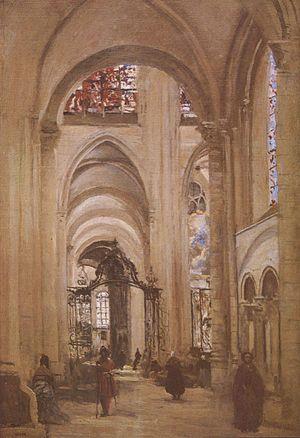
Acco : Chef gaulois qui a initié la révolte des Sénons contre les Romains au Iᵉʳ siècle, en 53 av. J-C. Condamné à mort et exécuté par César.